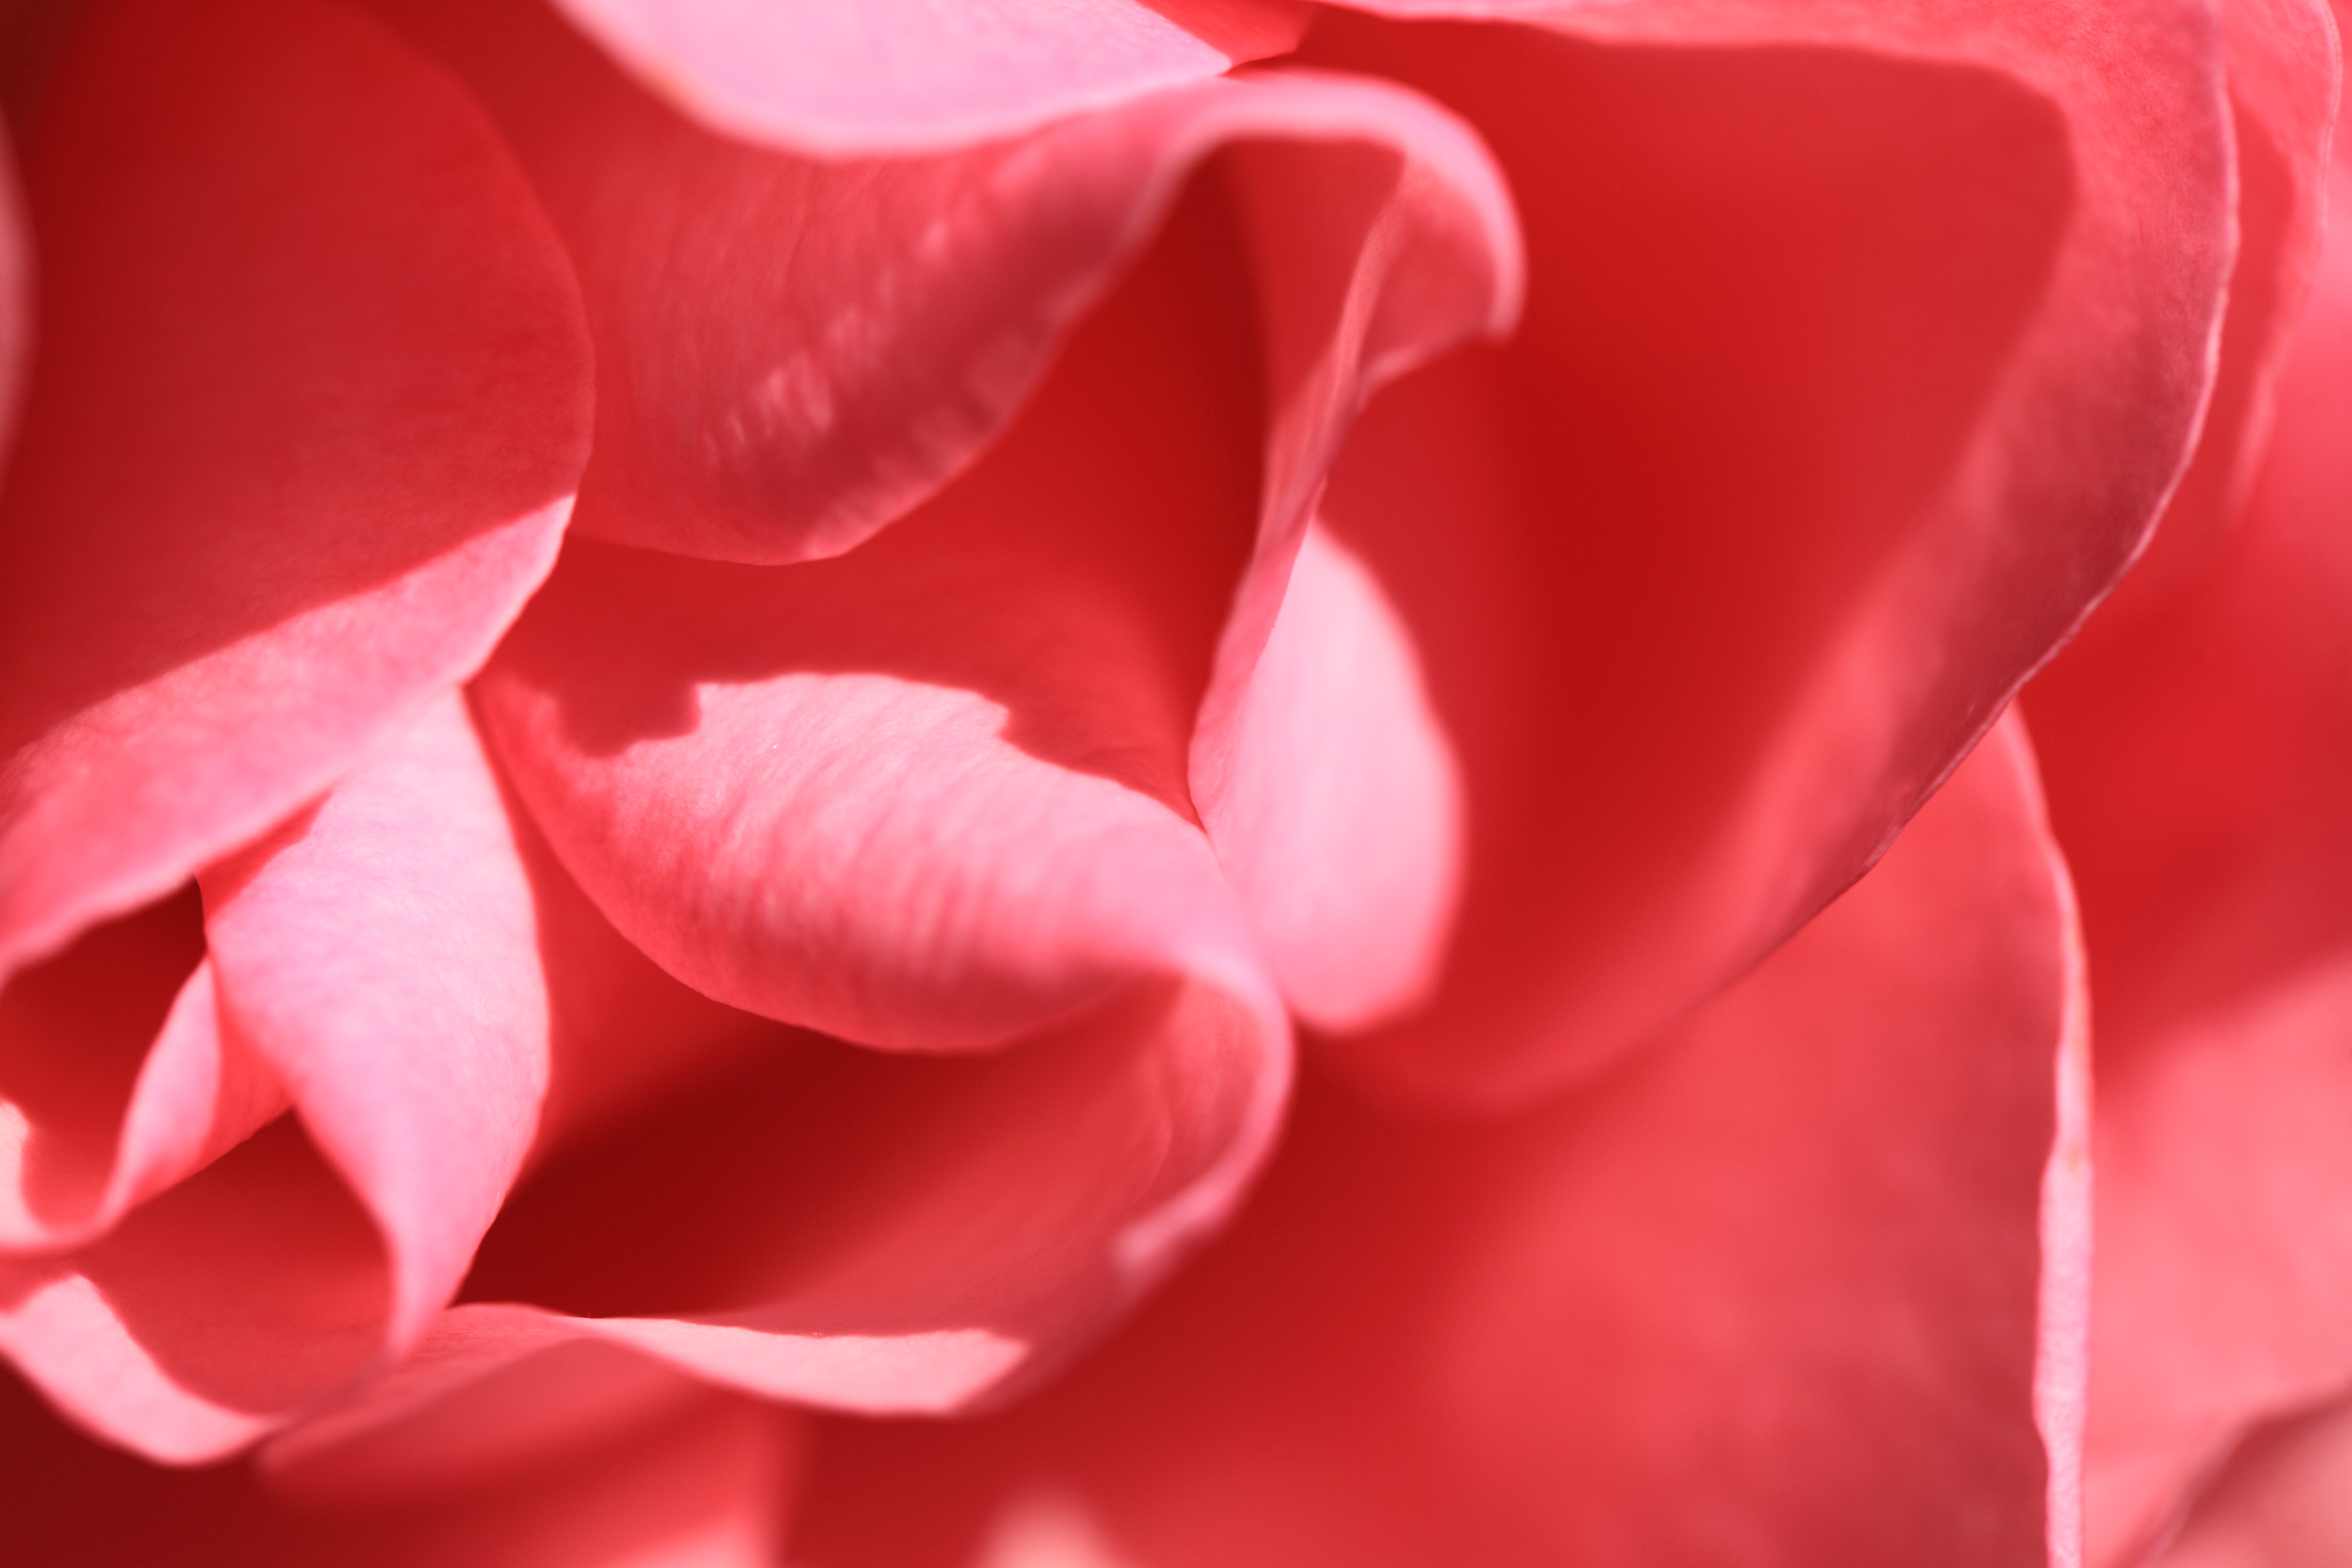
plant, flower, petal, heart, rose, high, red, pink, close up, cool image, rosa, 5d, hires, markii, hi, res, resolution, macro photography, valentine's day, flowering plant, land plant